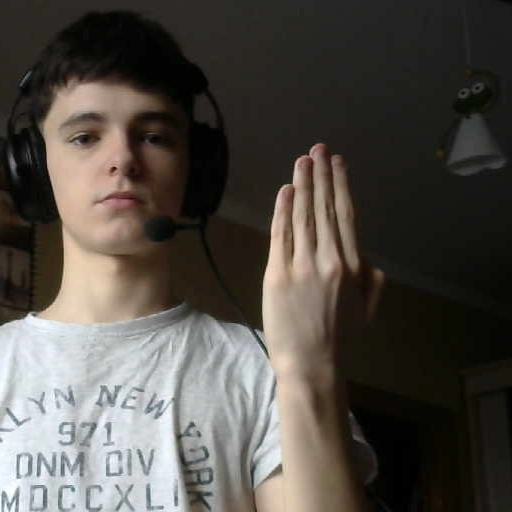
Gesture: stop_inverted